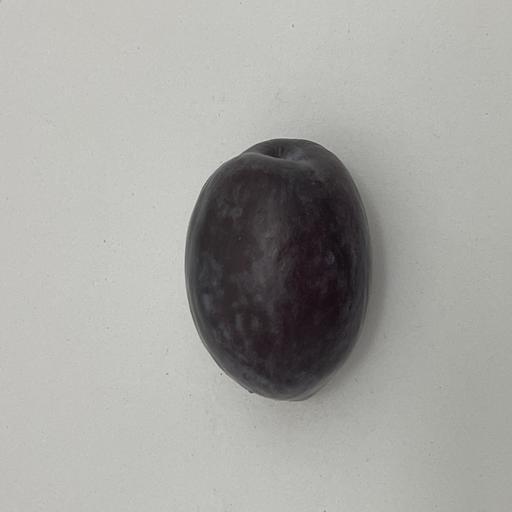
Crop type: Palm